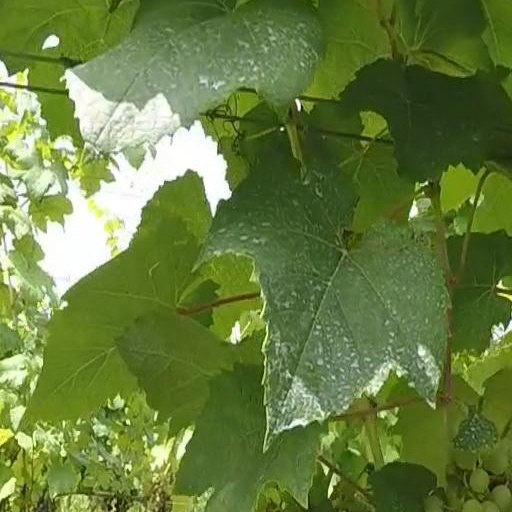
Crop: grape